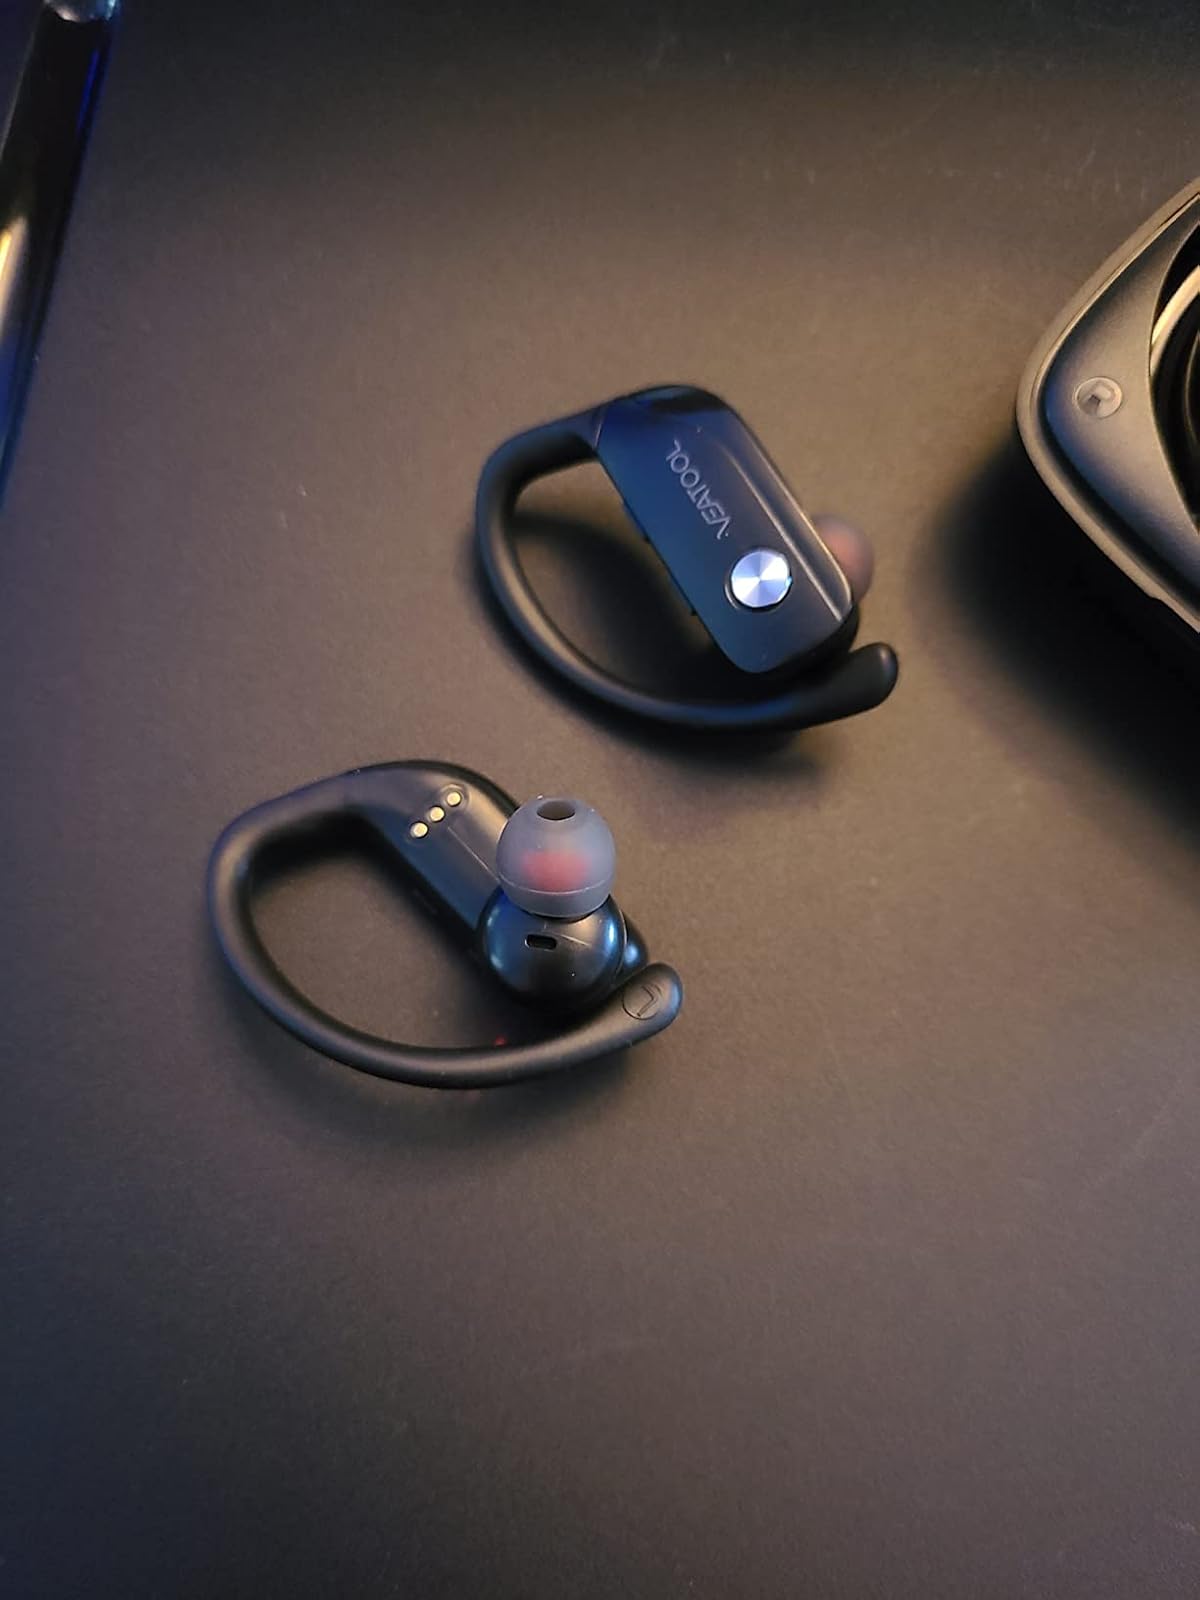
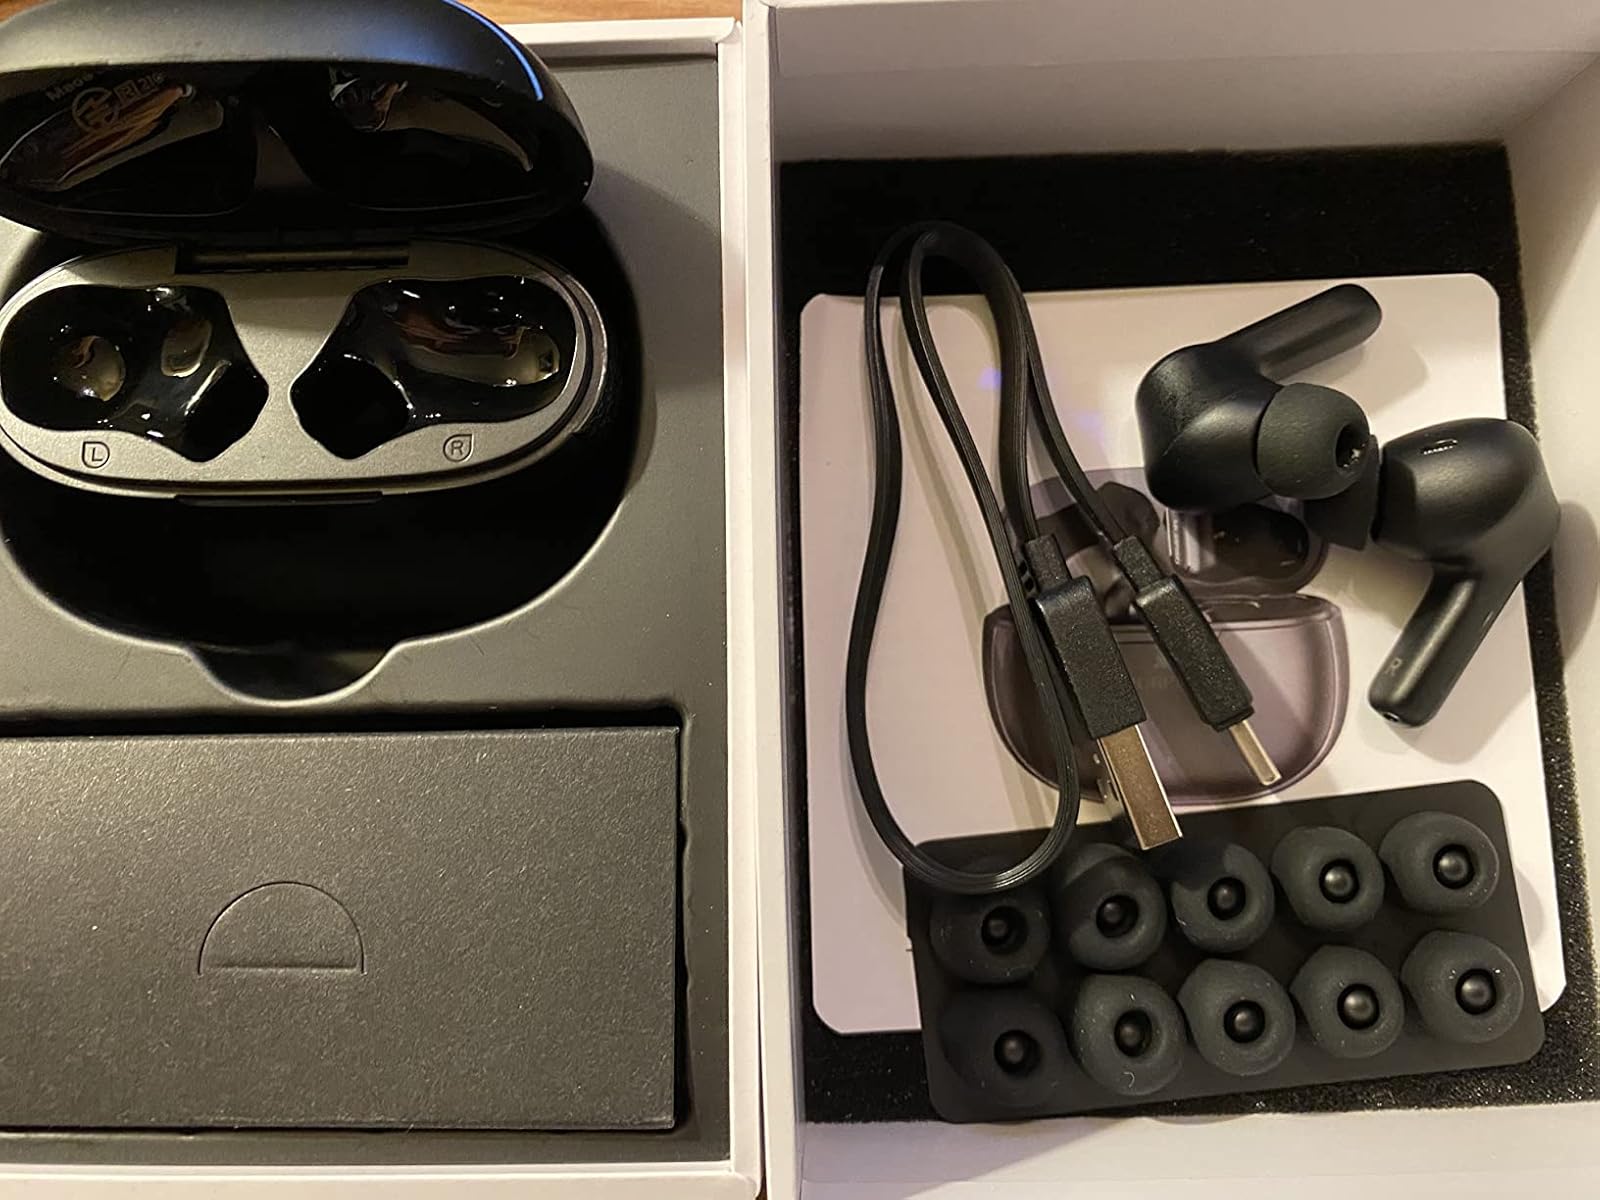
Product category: earbuds
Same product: no